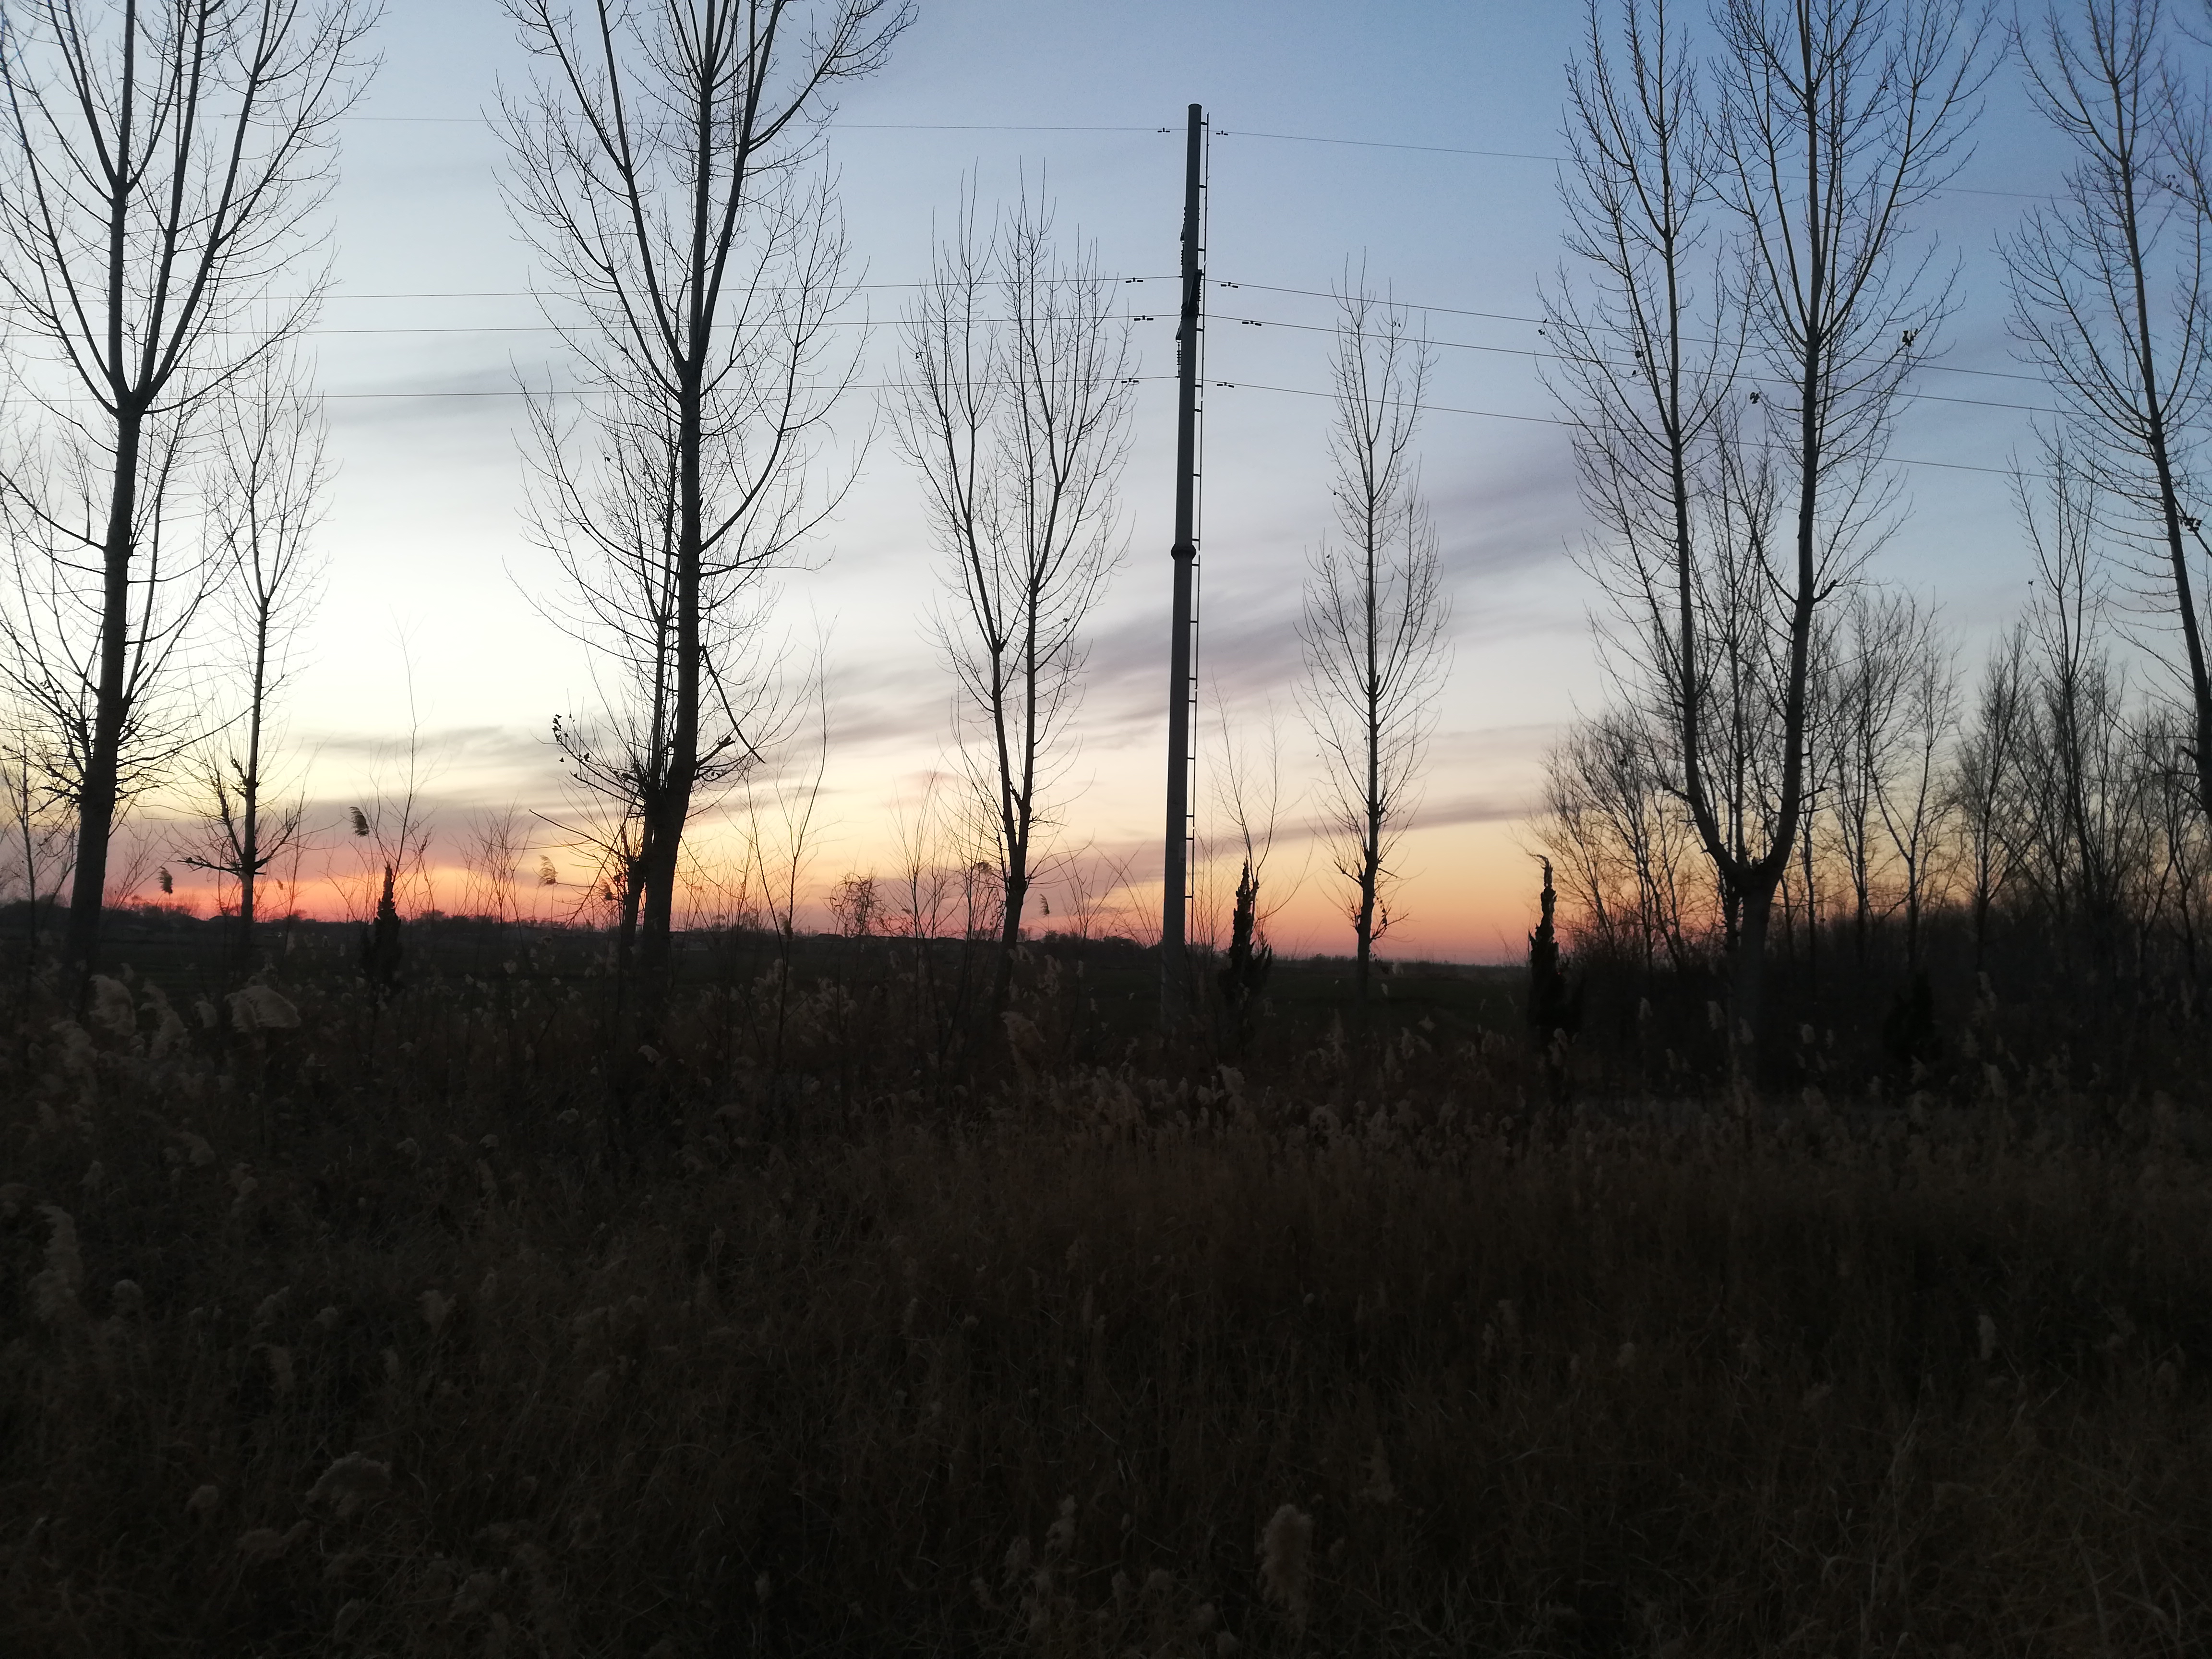
take pictures, sky, tree, nature, natural landscape, natural environment, morning, atmospheric phenomenon, evening, branch, sunlight, atmosphere, woody plant, grass, forest, grass family, sunrise, plant, sunset, cloud, overhead power line, dusk, horizon, landscape, woodland, winter, prairie, dawn, twig, savanna